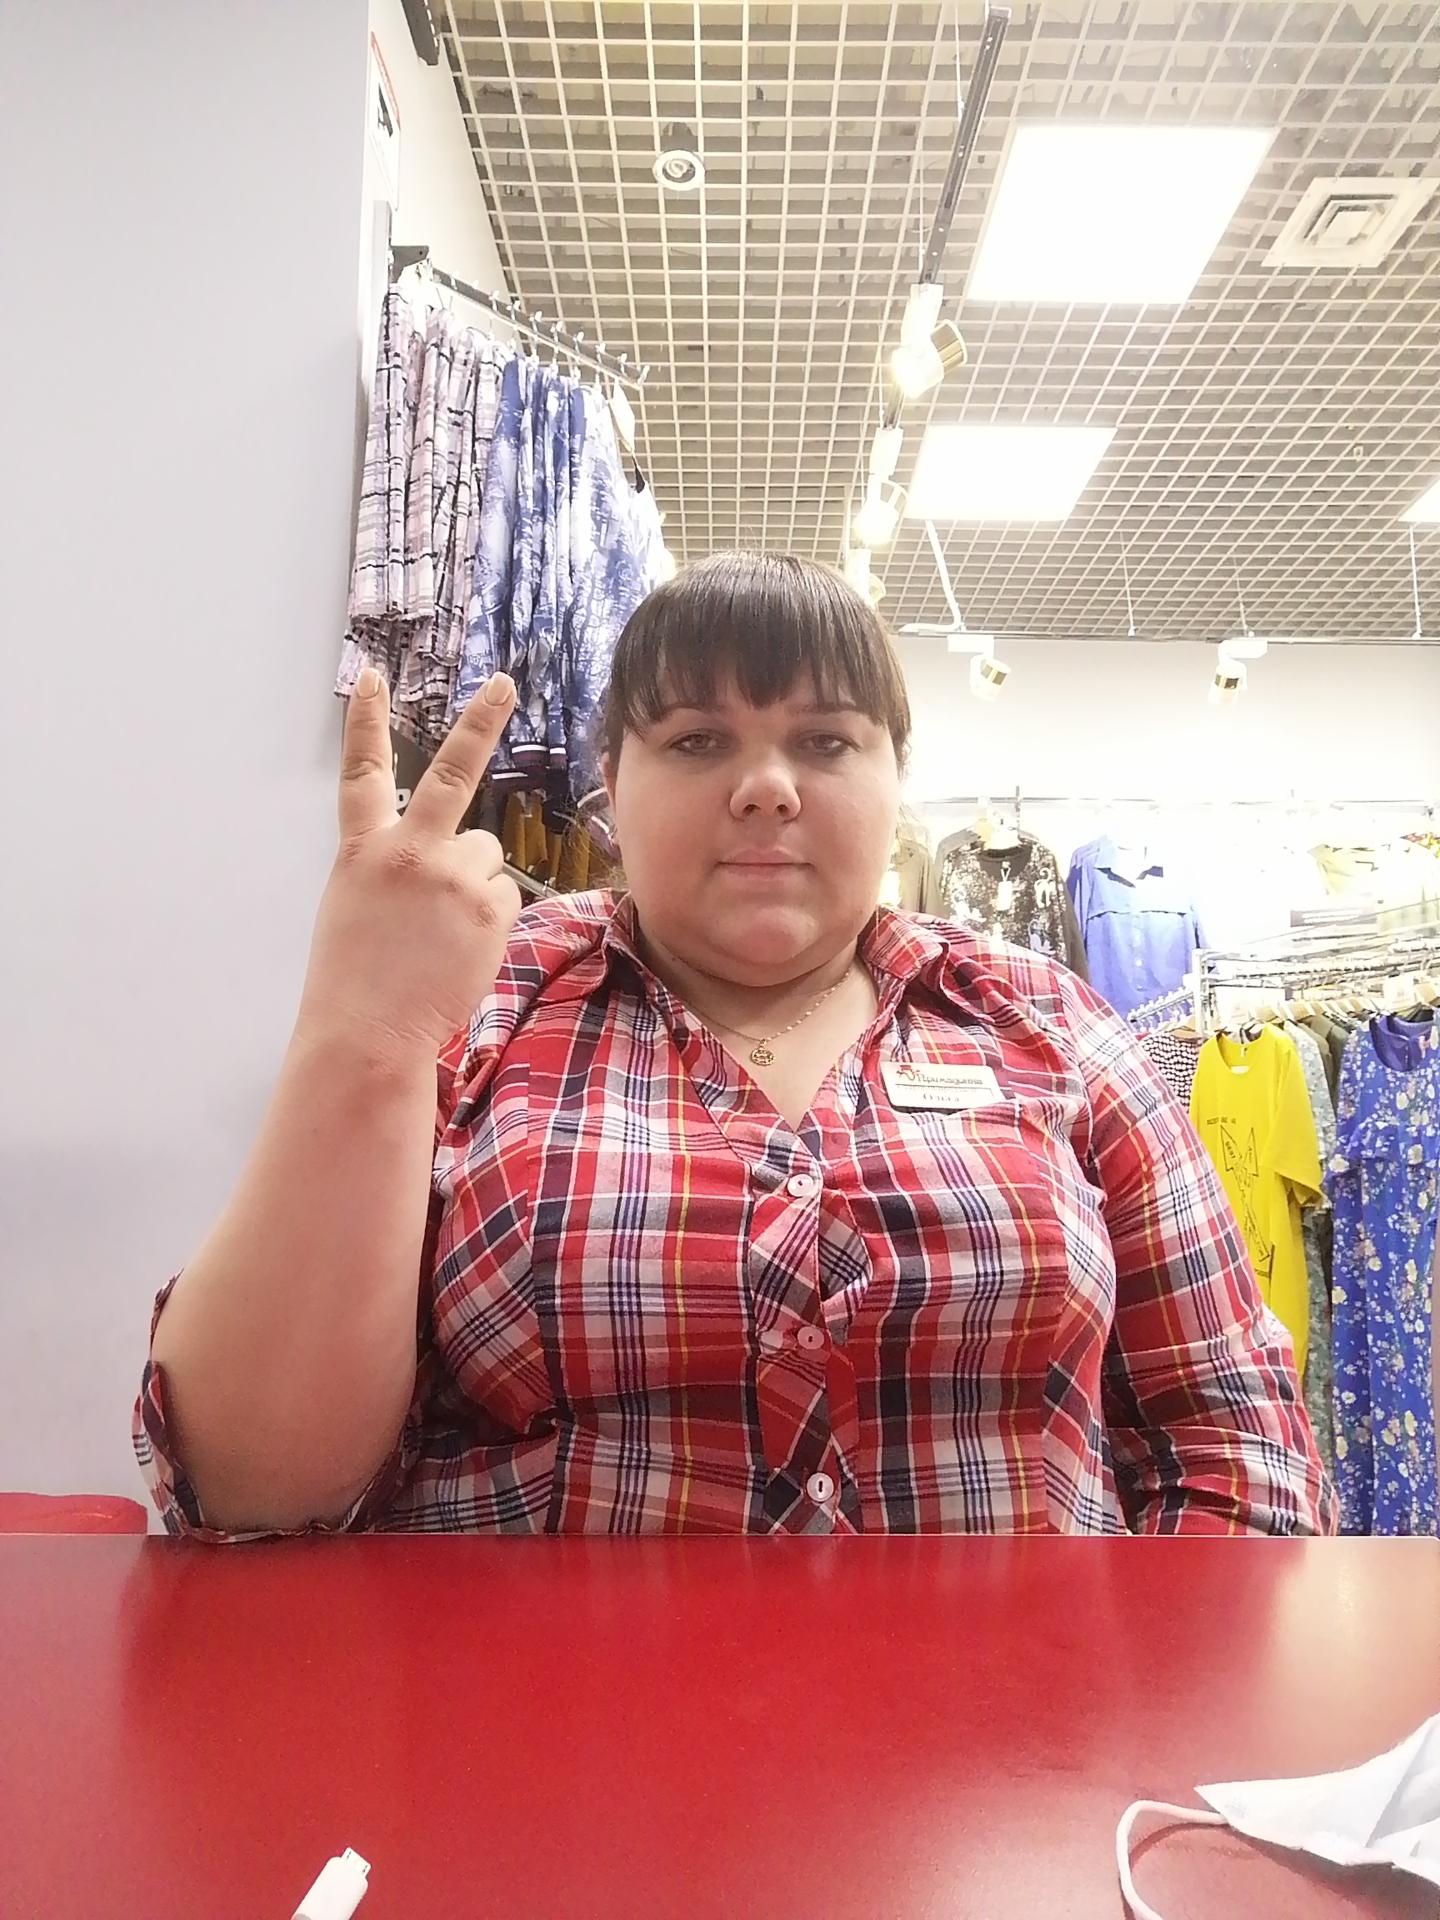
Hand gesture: peace_inverted